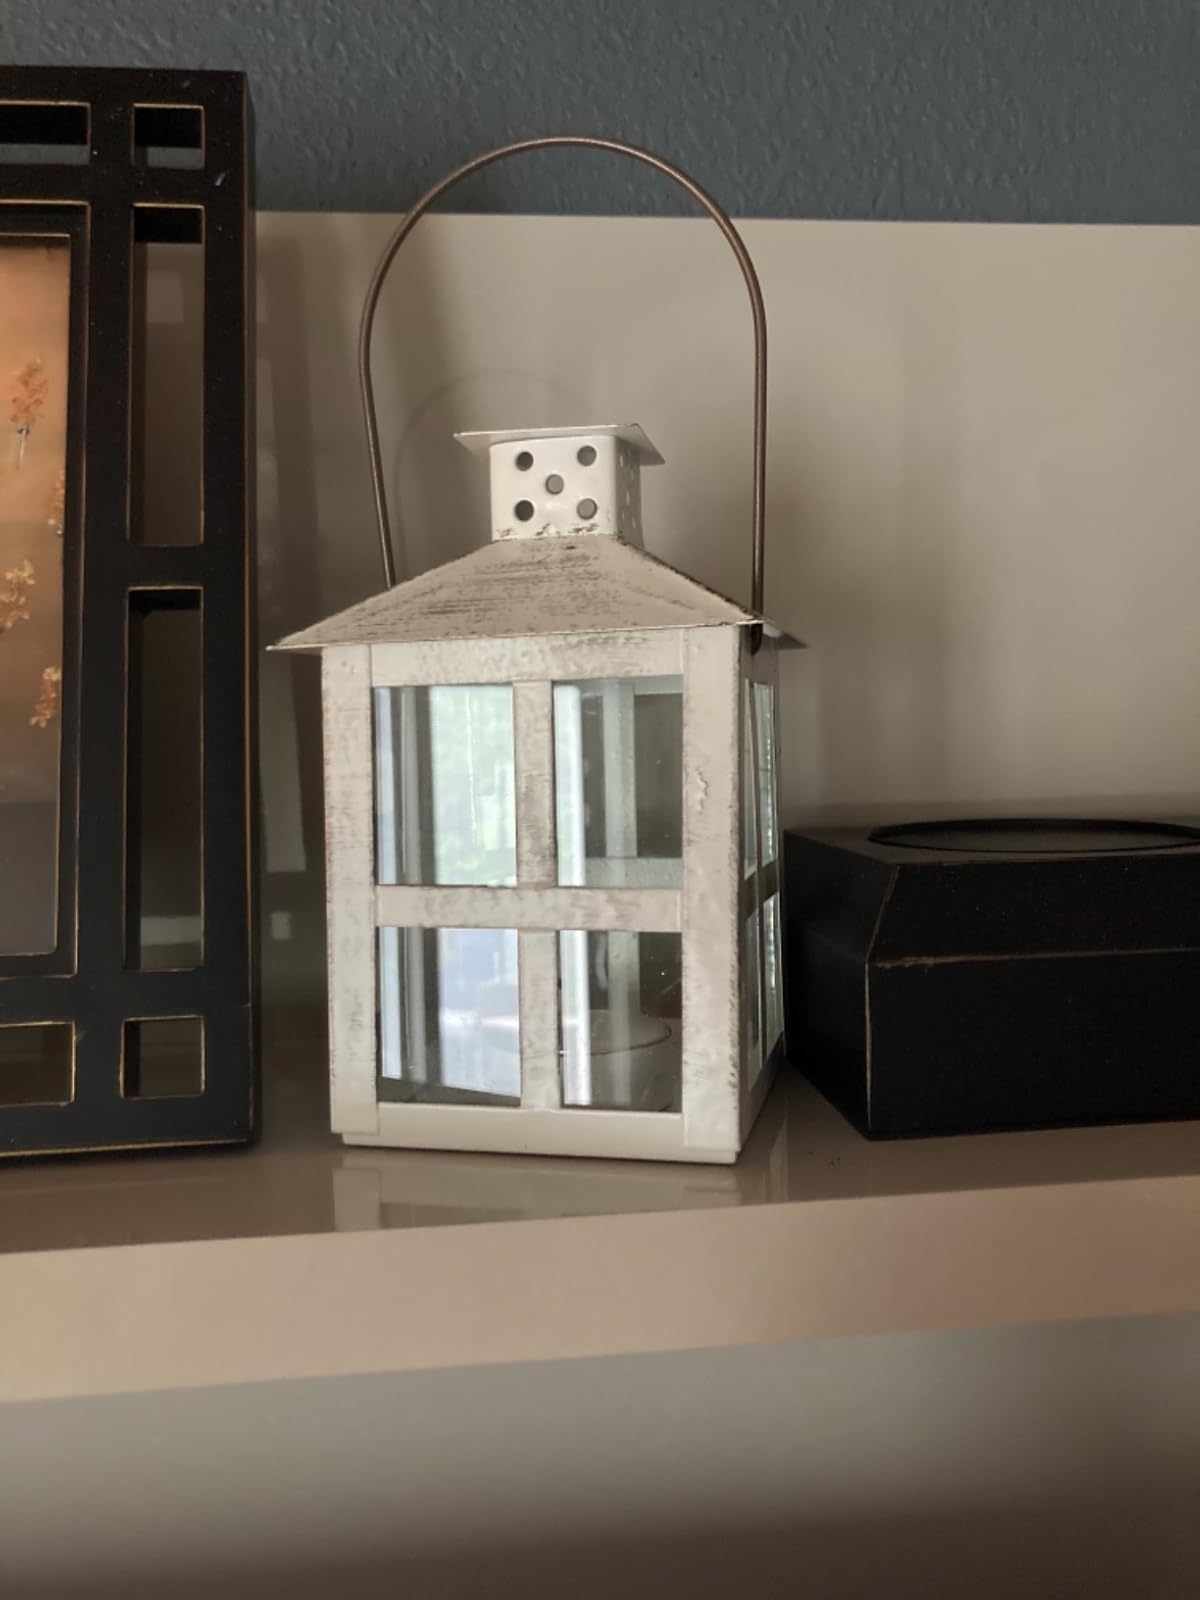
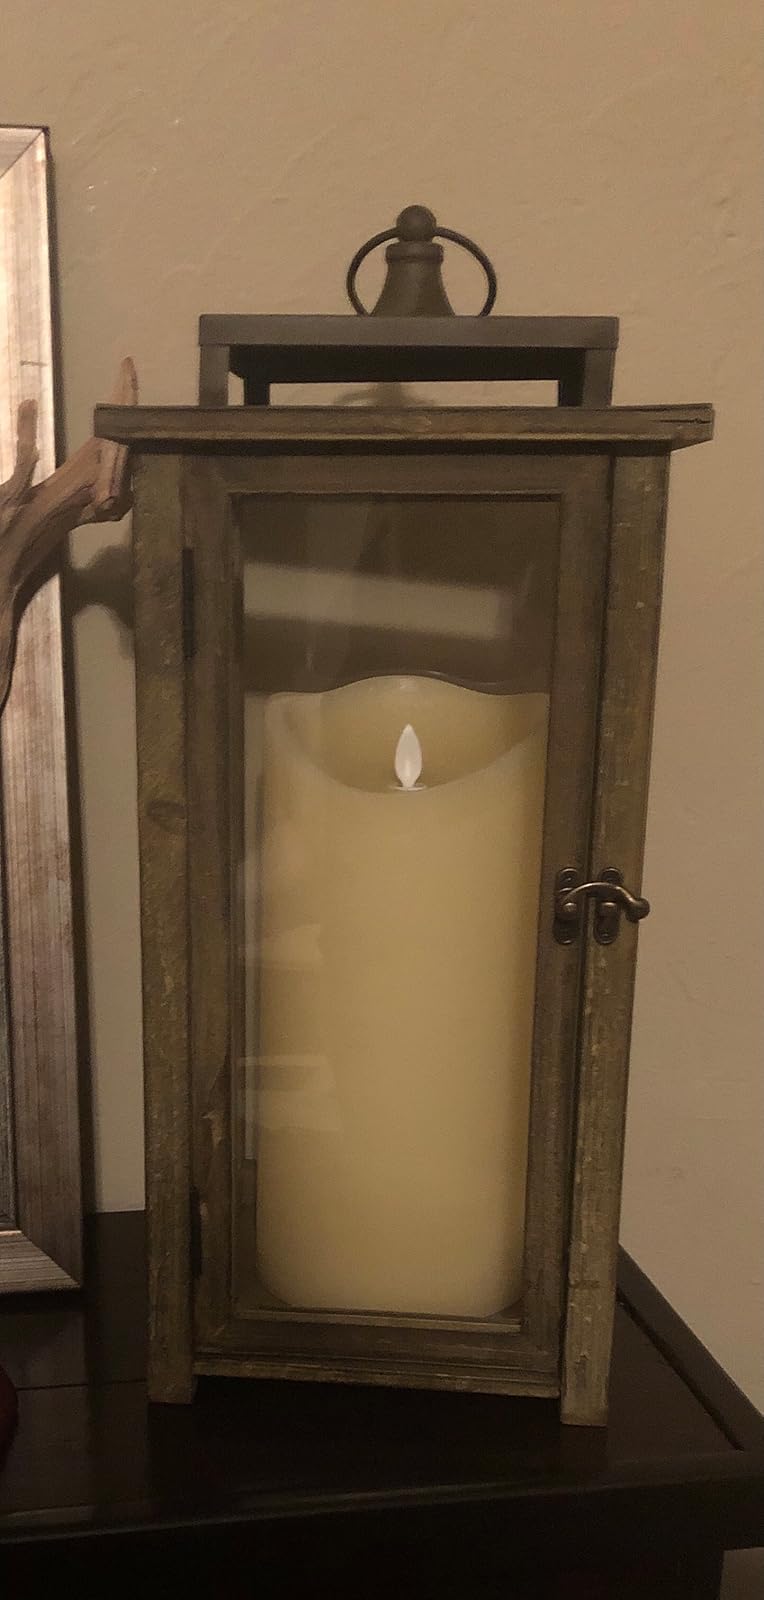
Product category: lantern
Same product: no